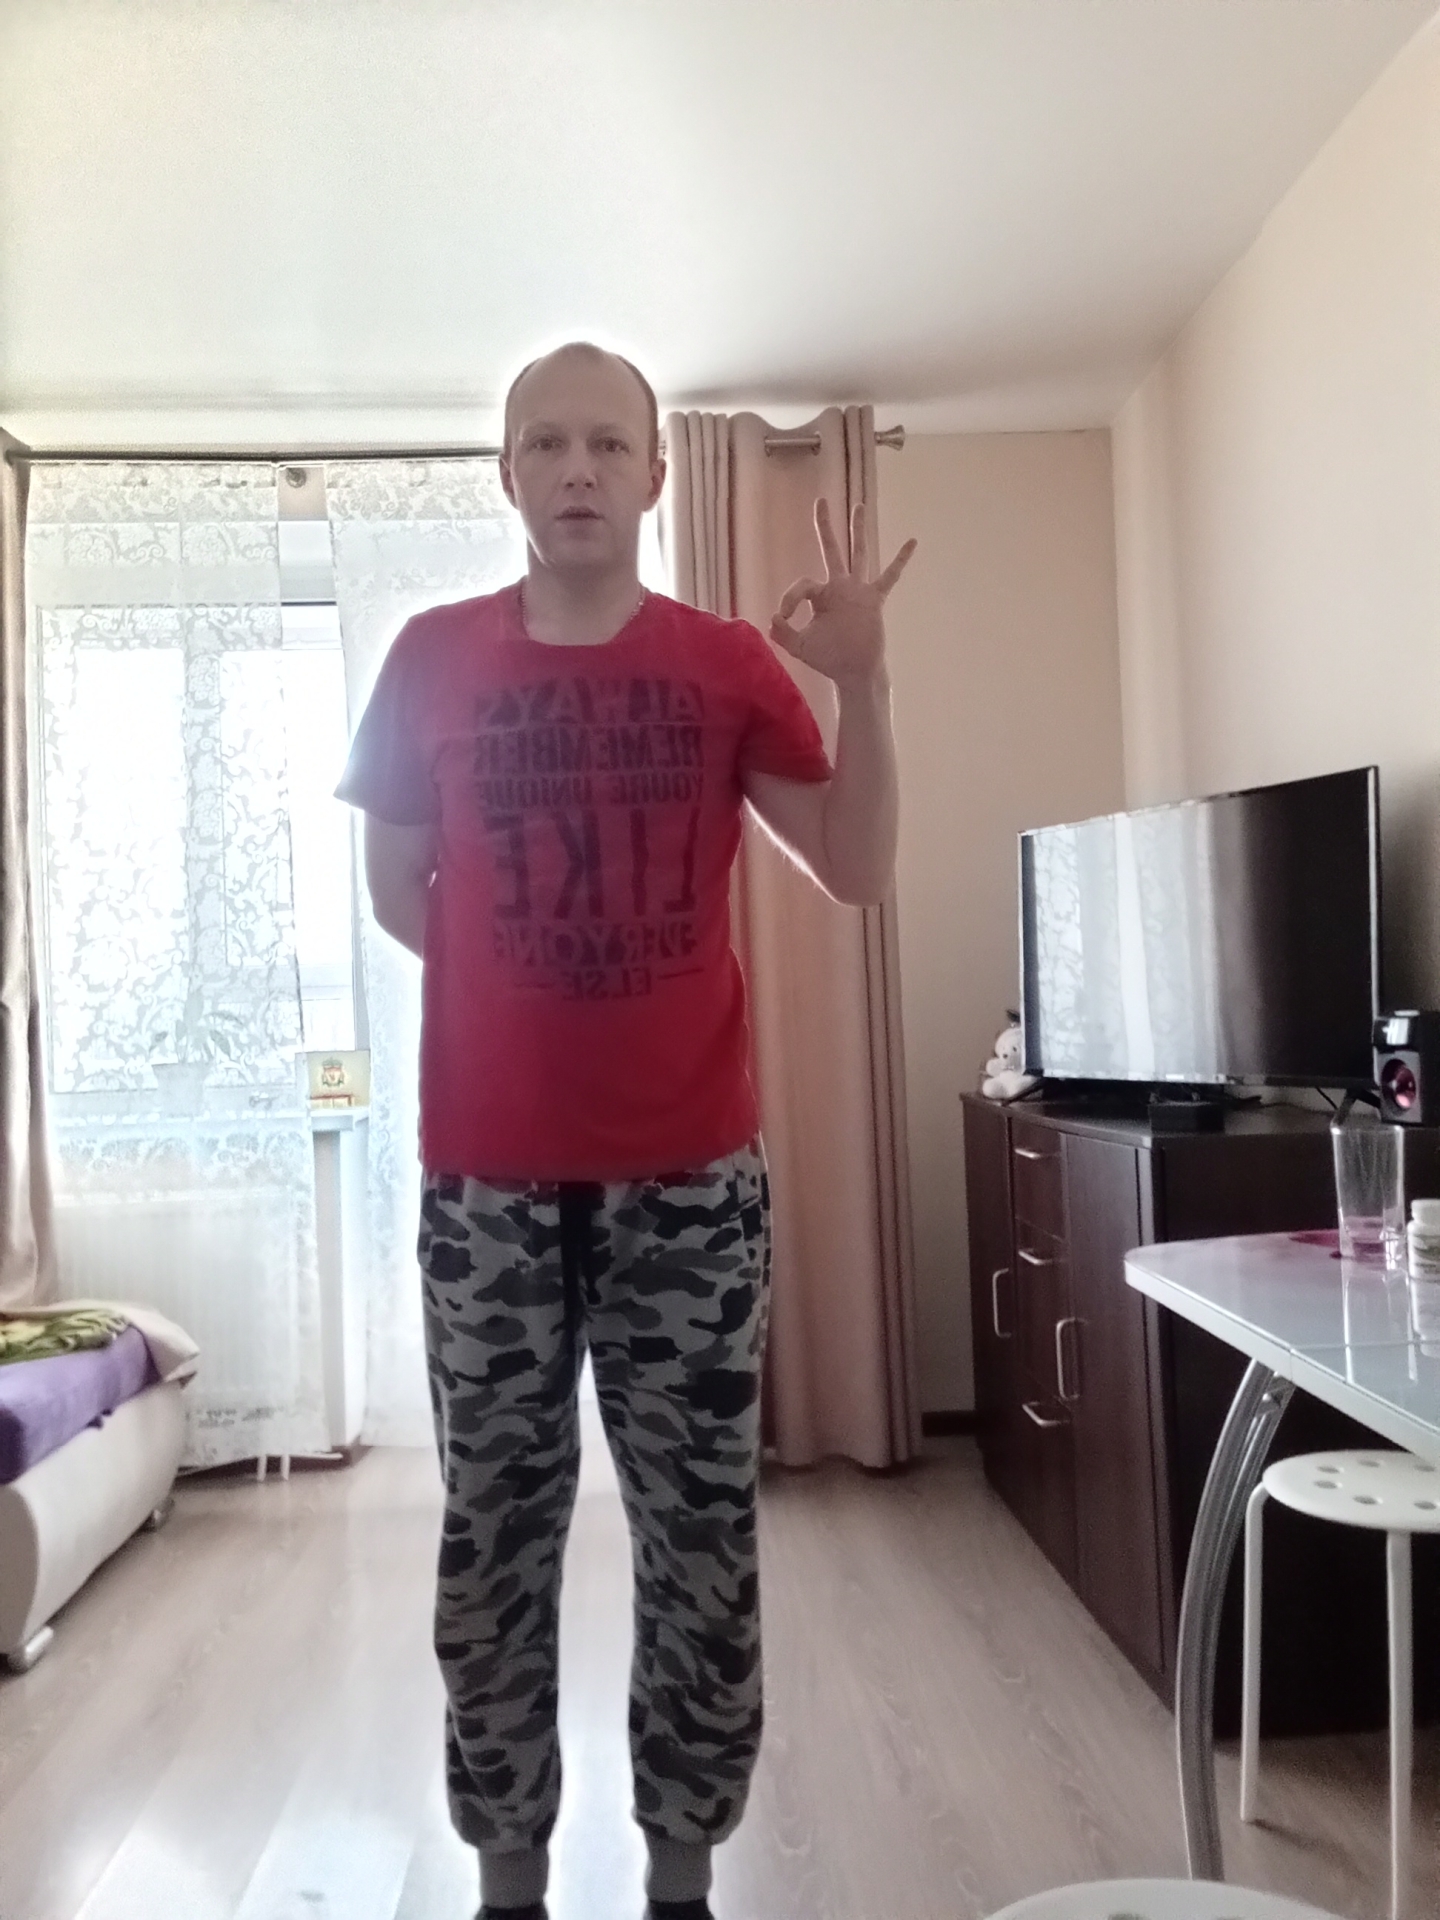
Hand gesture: ok